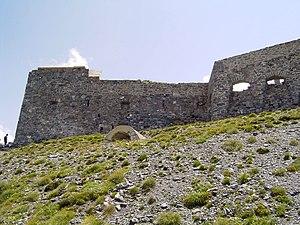
Le mur défensif de la batterie de Viraysse (2)
La batterie de Viraysse, appelée aussi batterie de la Tête de Viraysse, est un ouvrage fortifié alpin, faisant partie de la place forte de Tournoux, situé à l'est de la commune de Larche, se situant à 2 772 mètres d'altitude, dans le département des Alpes-de-Haute-Provence.